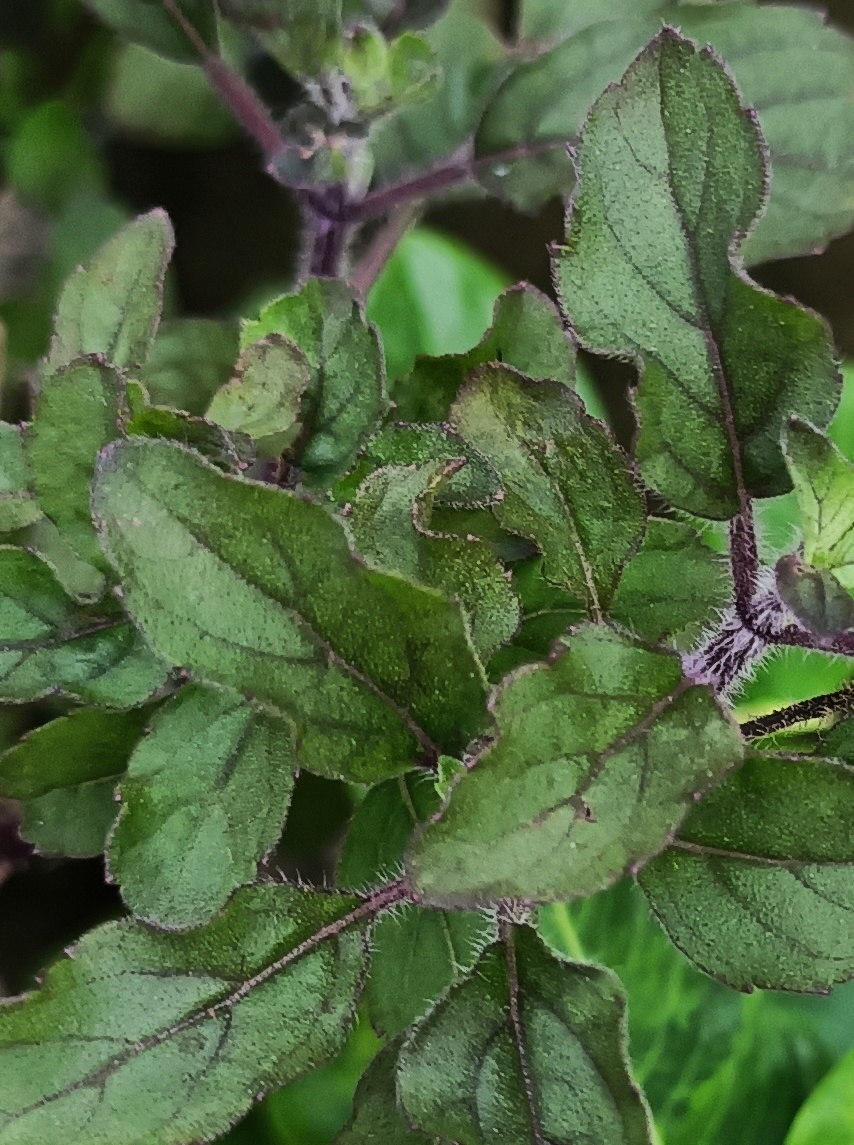
Variety: Sri/Green Tulasi
Condition: Unknown